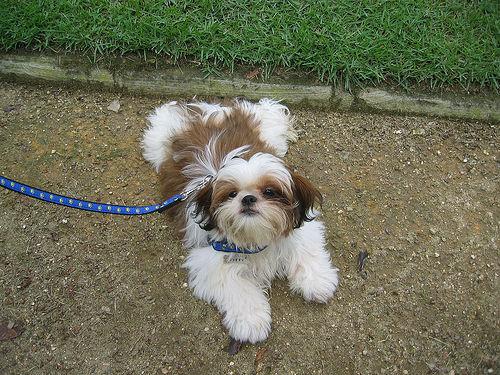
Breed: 361-n000123-Shih_Tzu